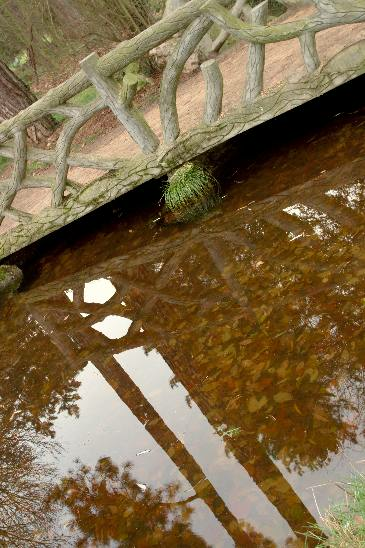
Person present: No